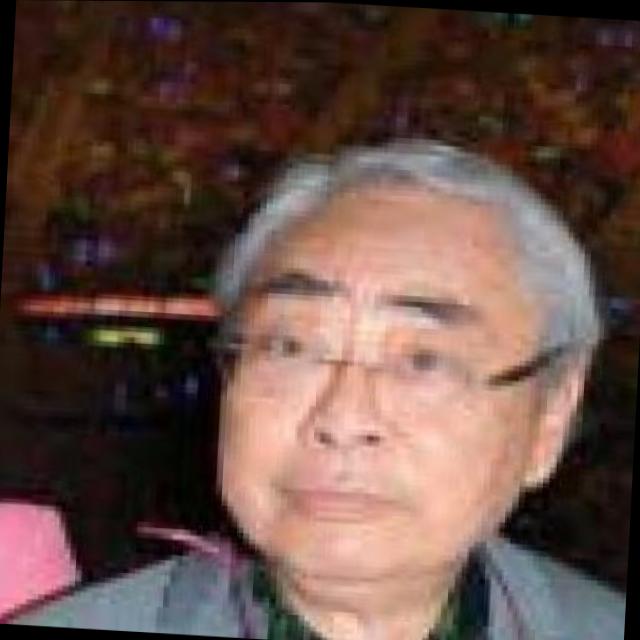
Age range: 65+